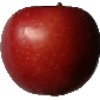
Label: Apple Braeburn 1